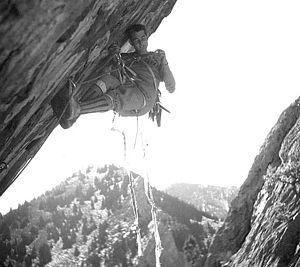
Layton Kor est un alpiniste et grimpeur américain, né le 11 juin 1938 et mort le 21 avril 2013 à l'âge de 74 ans. Spécialiste de l'escalade artificielle, il a ouvert de nombreuses voies en Amérique du Nord et dans les Alpes au cours des années 1960.